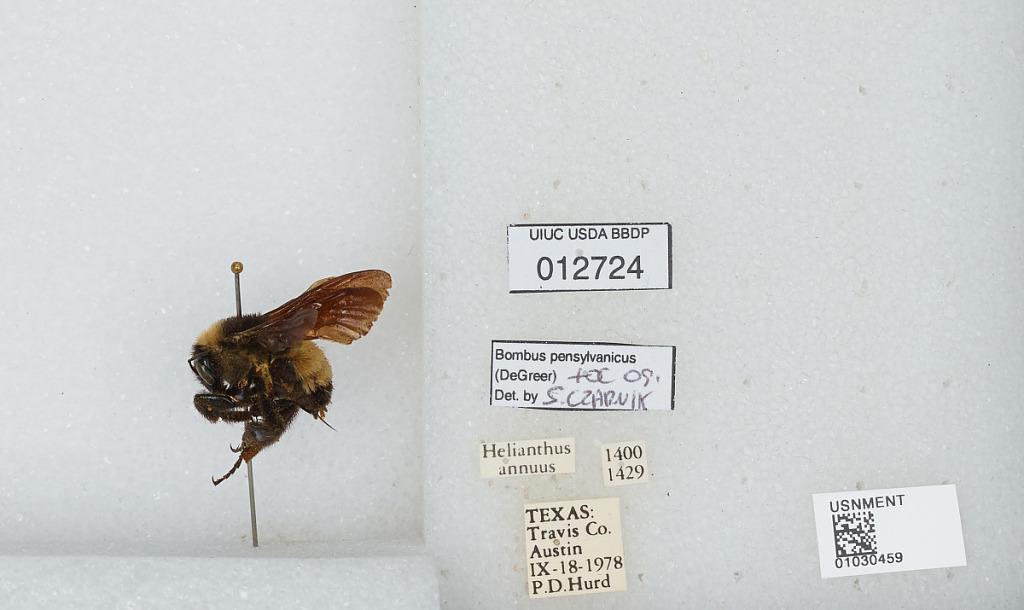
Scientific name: Bombus (Fervidobombus) pensylvanicus pensylvanicus (De Geer)
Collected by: P. Hurd
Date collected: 1978-9-18
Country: United States
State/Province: Texas
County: Travis
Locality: Austin